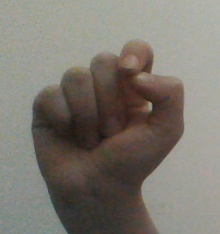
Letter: fa